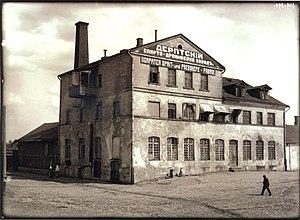
L’histoire de l’Estonie, pays situé sur la rive sud-est de la mer Baltique qui a accédé à l’indépendance en 1918, débute au IXᵉ millénaire av. J.‑C., lorsque les premières populations nomades pénètrent sur son territoire libéré par la dernière glaciation. Selon la théorie la plus répandue, le peuple finno-ougrien, dont descend la majeure partie des Estoniens contemporains, arrive dans la région vers le IVᵉ millénaire av. J.‑C. en introduisant la céramique à peigne commune à plusieurs peuples rattachés à la même famille linguistique.